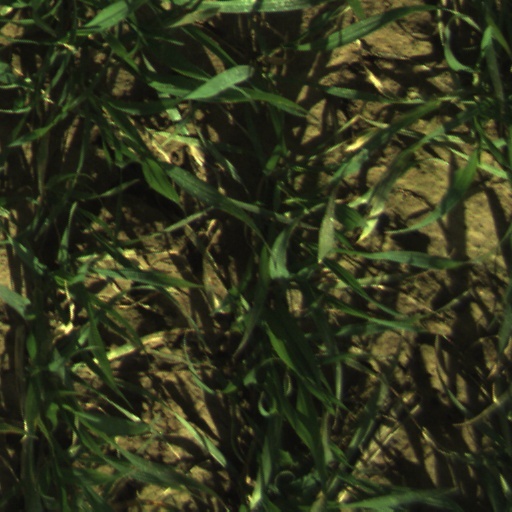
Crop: wheat